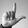
ASL letter: L